Karl Eugen von Hügel

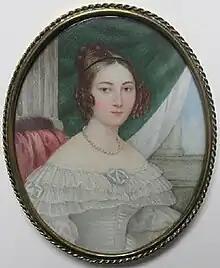
Portrait of his wife, Baroness Alexandra Mikhailovna von Hügel, 1837.

In 1837 Hügel was married to Alexandra Mikhailovna Vereshchagina (1810–1873) in Paris. From a Russian Boyar family, she was the daughter of Mikhail Petrovich Vereshchagin and Elizaveta Annenkova, and a cousin of writer Mikhail Lermontov. He met Alexandra in the salon of the Russian Ambassador Count Pozzo di Borgo in Paris. The marriage produced a son and several daughters, including: